Edestus

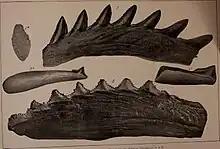
Tooth whorls of "Edestus" as well as isolated teeth and roots

The whorls of "Edestus" are composed of numerous serrated teeth that have long v-shaped roots that are stacked on top of each other akin to roof tiling. Up to a dozen teeth are present in each whorl at any one time. Teeth grew in the back end (posterior) of the whorl, and gradually migrated forward through the whorl, before being ejected at the front end (anterior). Up to 40 teeth could have grown in each whorl during the lifetime of the animal. The upper and lower whorls are distinct in their morphology, with the lower whorl having a greater degree of curvature. As with most cartilaginous fish, preserved skeletal material is rare, due to the cartilage of the skeleton having a poor potential for fossilisation. Several specimens with the preserved cranial remains of "Edestus" have been reported, the most important being FMNH PF2204, a crushed juvenile specimen, likely representative of "E. heinrichi", which preserves both upper and lower blades in association with a well preserved chondrocranium and jaws. The Meckel's cartilage of the lower jaw is approximately 1.5 times the length of the lower whorl, the end of the lower whorl extends forward beyond the edge of the Meckel's cartilage. The Meckel's cartilage was articulated with a slender quadrate via a socket in the Meckel's cartilage which articulated with a process of the quadrate. The quadrate at its other end articulated with the otic process of the chondrocranium, the structure that houses the brain and sensory organs. The upper tooth blade was rigidly held between two plates of palatine cartilage, which at their front ends are crescent shaped, matching the curvature of the tooth whorl, with the upper whorl extending forward beyond the cartilage. The chondrocranium was capped by a shield-shaped dorsal plate.